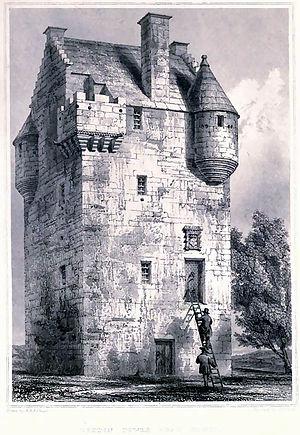
Tour de Coxton en Écosse.